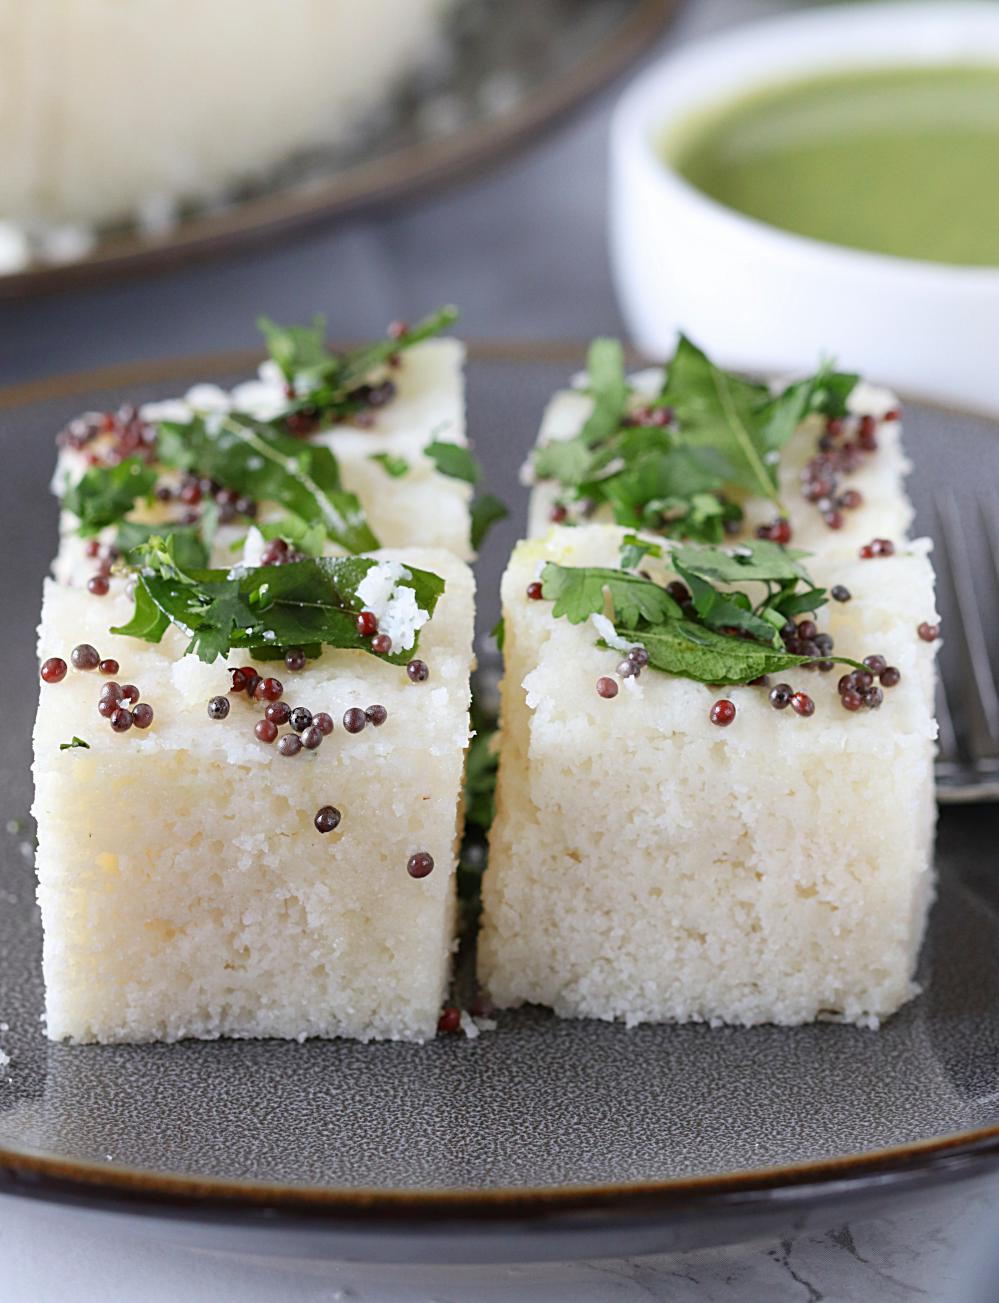
Dish: dhokla